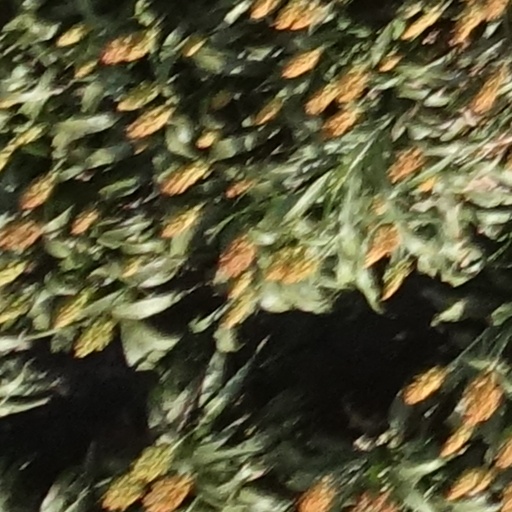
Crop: sorghum